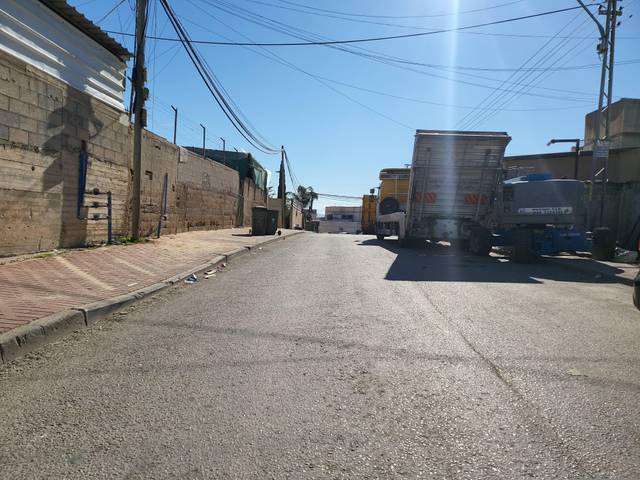
Region: Israel
Coordinates: 31.391, 34.763